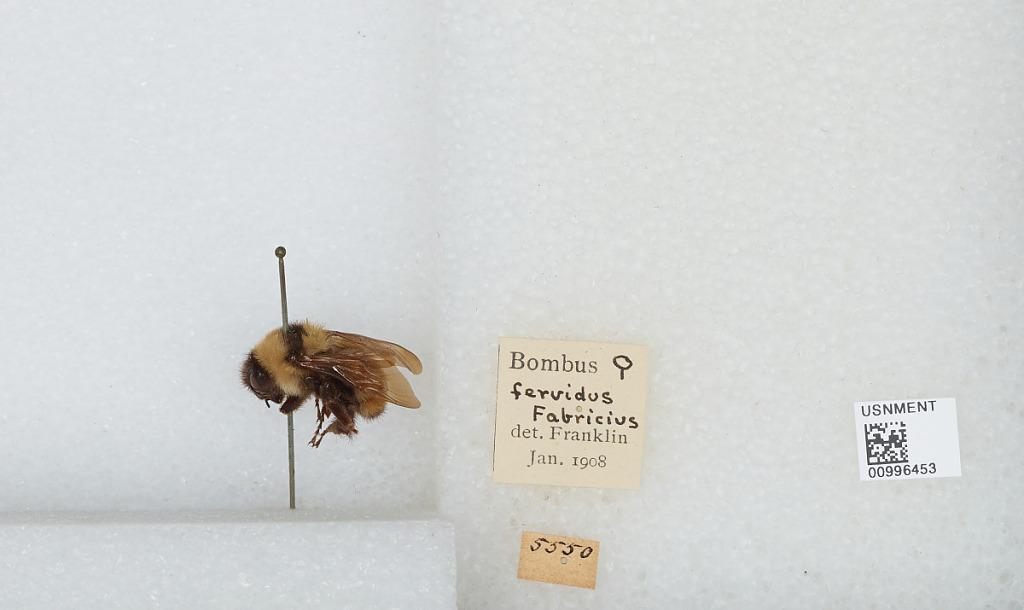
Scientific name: Bombus (Fervidobombus) fervidus fervidus (Fabricius)
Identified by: Franklin